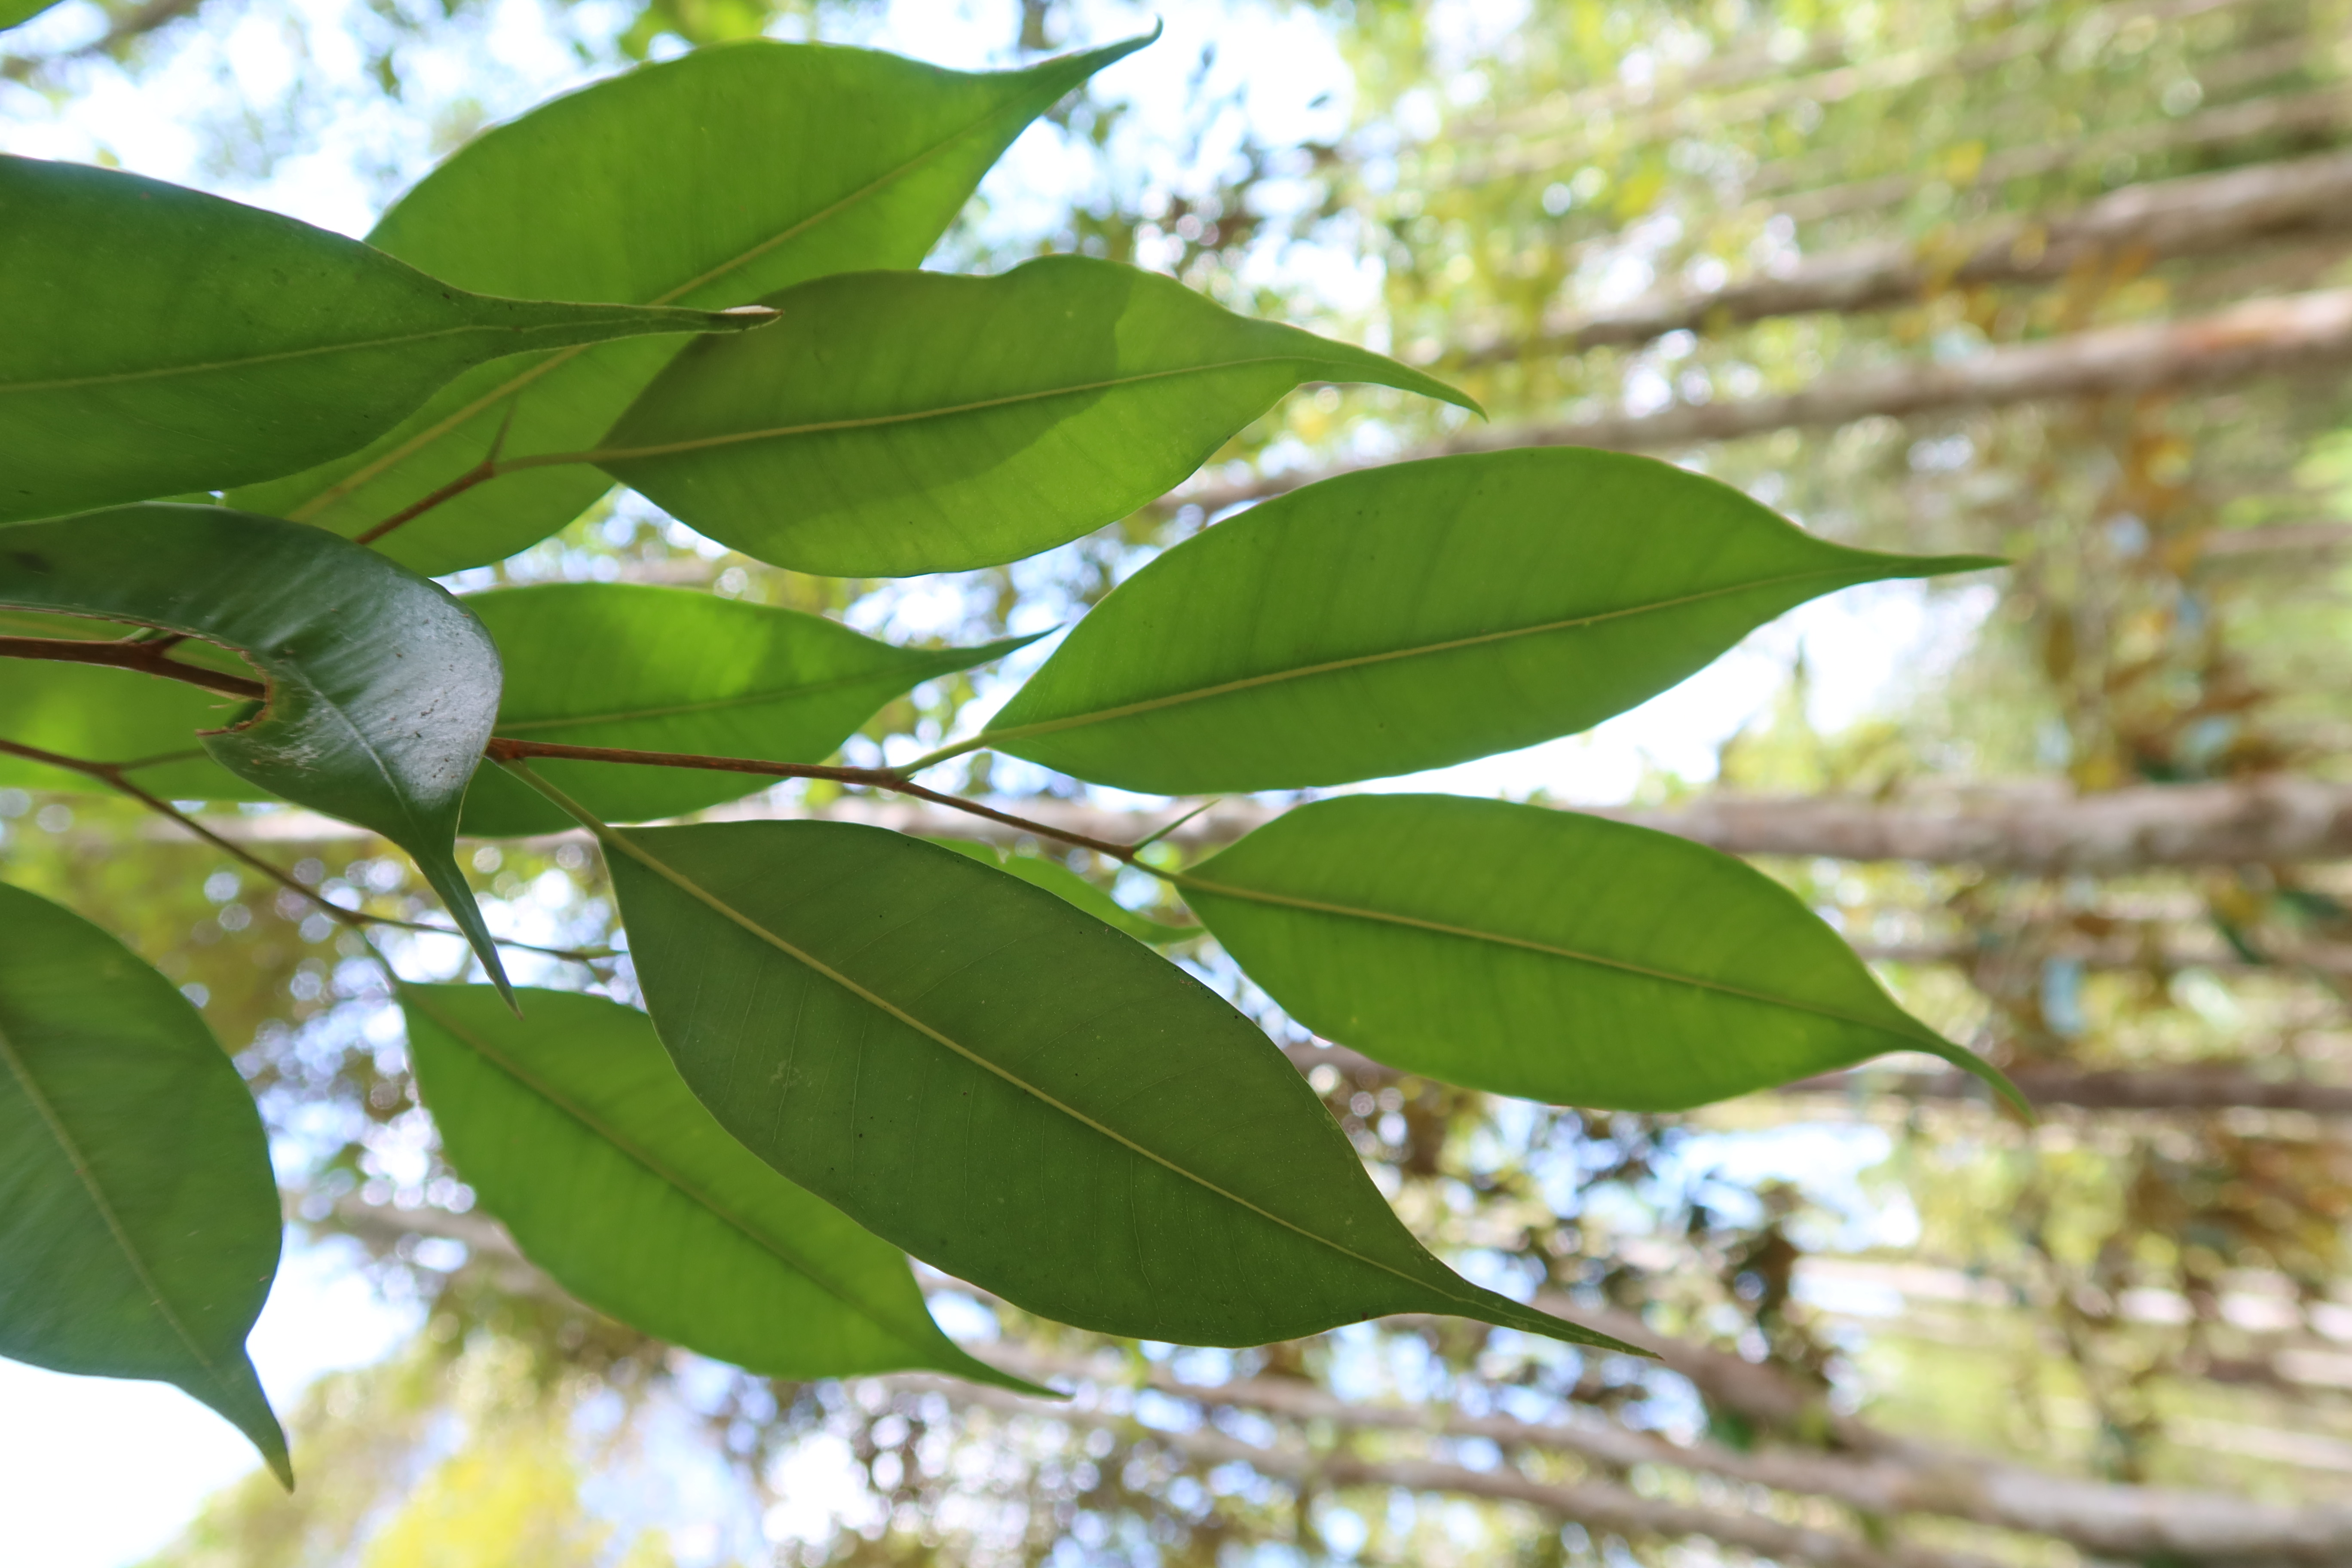
Label: Healthy